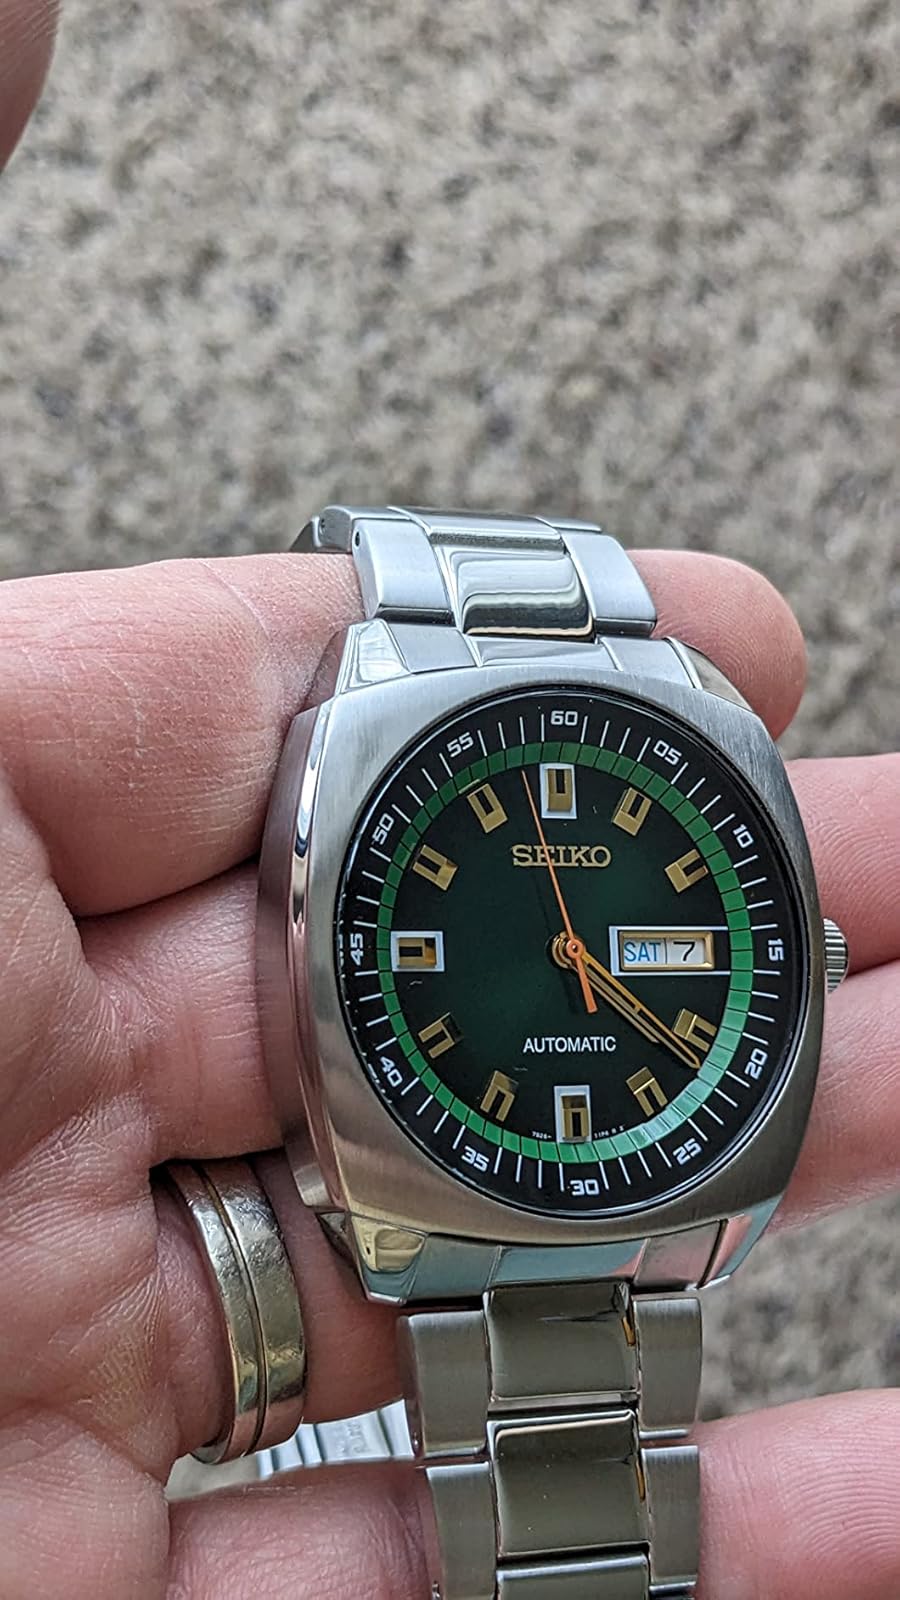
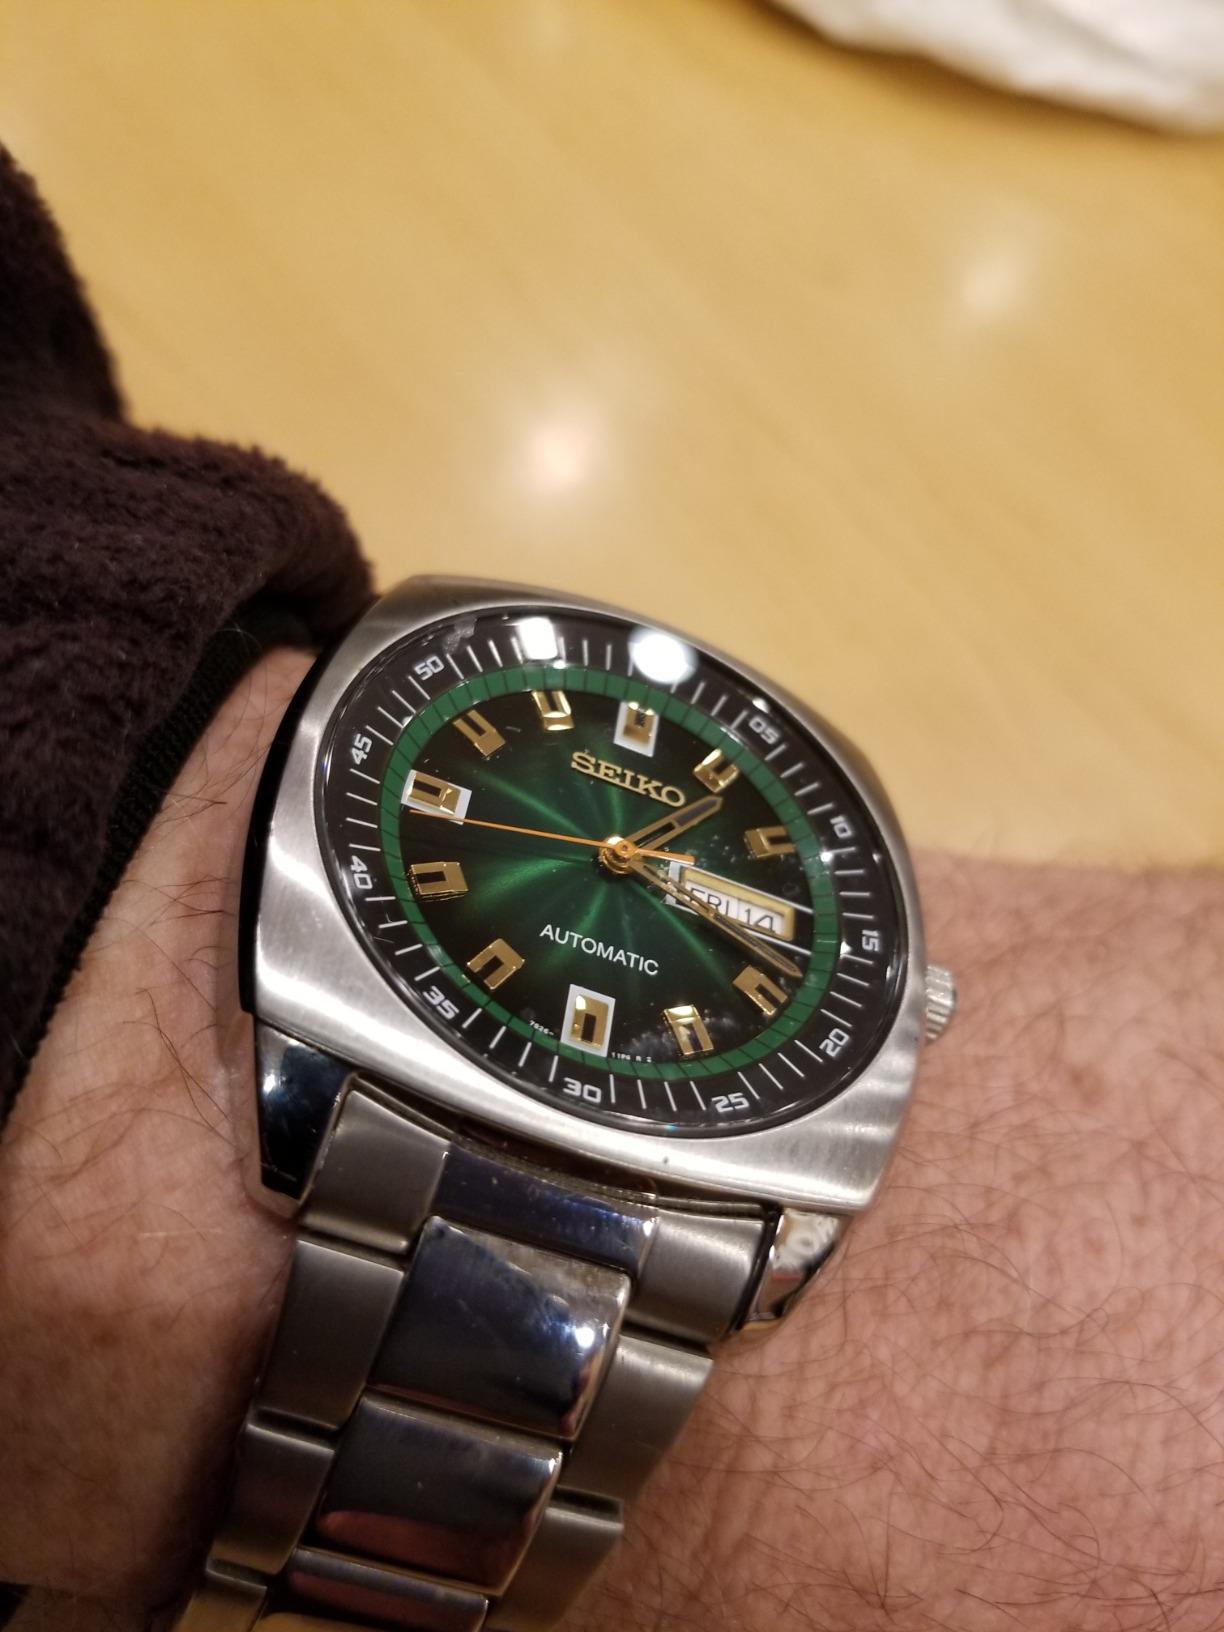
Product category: accessories_watch
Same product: yes